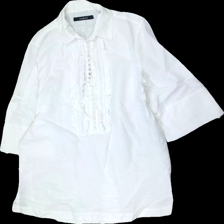
View: front
Type: Tunic
Category: Ladies
Brand: Park Lane
Colors: White
Material: 100% cotton
Cut: Regular
Size: L
Season: All
Price range: <50
Recommended usage: Export